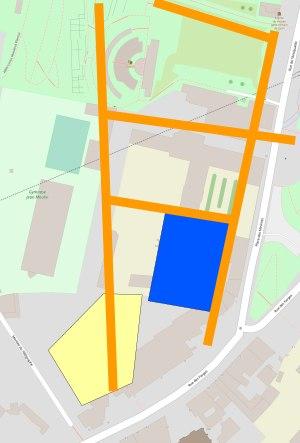
Les thermes antiques de Lyon désignent plusieurs établissements thermaux romains situés à Lyon, dont le plus important est celui de la rue des Farges bâtis sur le flanc de la colline de Fourvière.